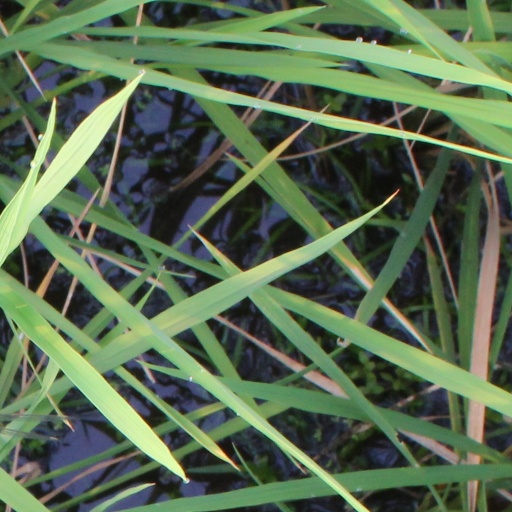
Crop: rice